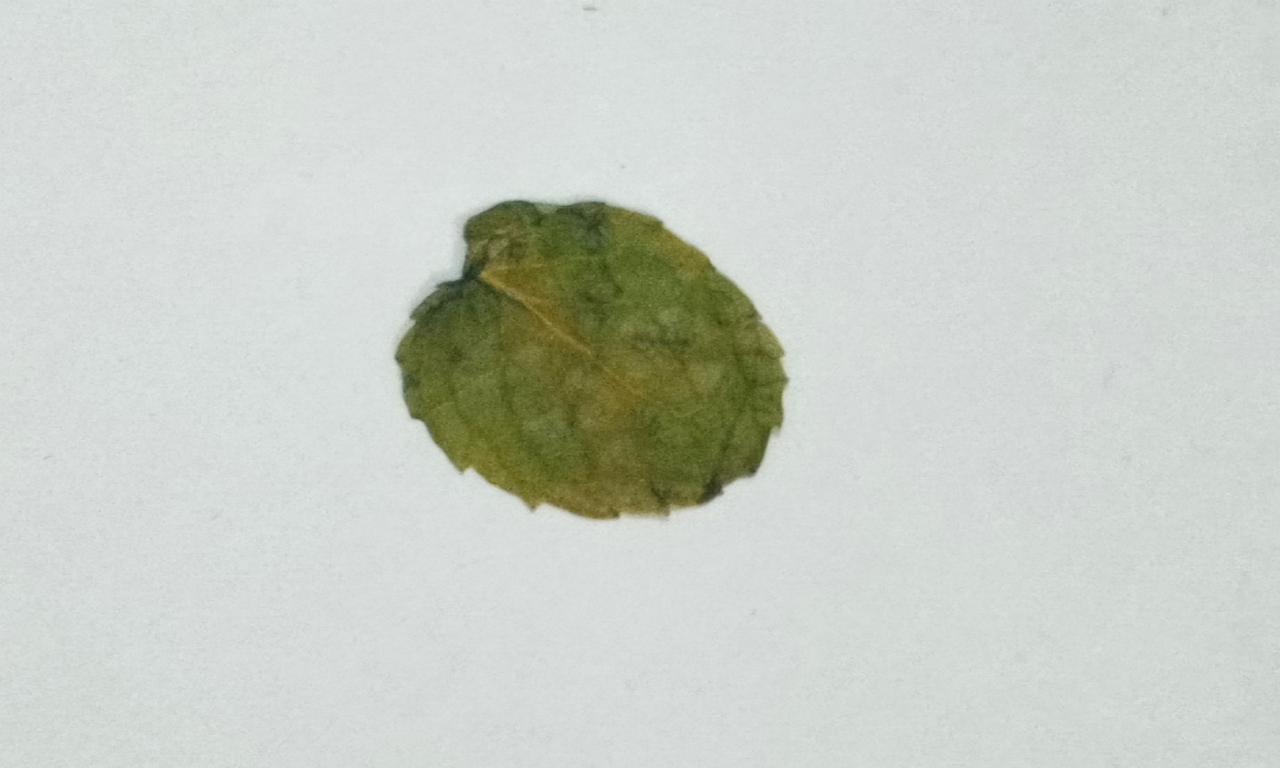
Label: Dried